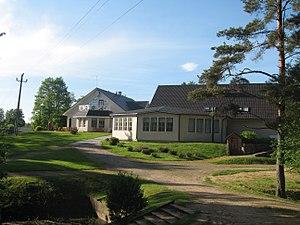
La commune de Värska est une ancienne commune rurale du comté de Põlva en Estonie. En 2017, elle a été réunie à la nouvelle commune de Setomaa.